Sparkasse zu Lübeck

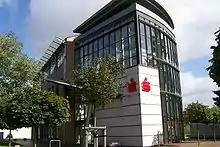
Branch in Ziegelstraße in St. Lorenz St. Lorenz

The Sparkasse zu Lübeck AG, based in Lübeck, is one of five free public savings banks that still exist in Germany.